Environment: real
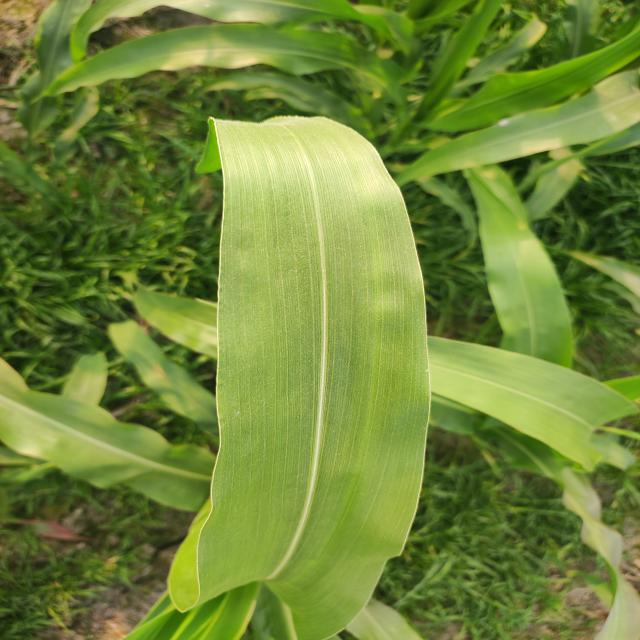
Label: healthy